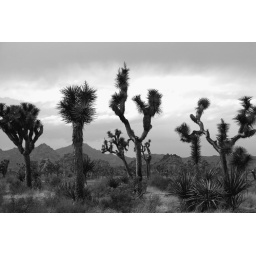
Several Joshua trees framed against the sky in Joshua tree National Park